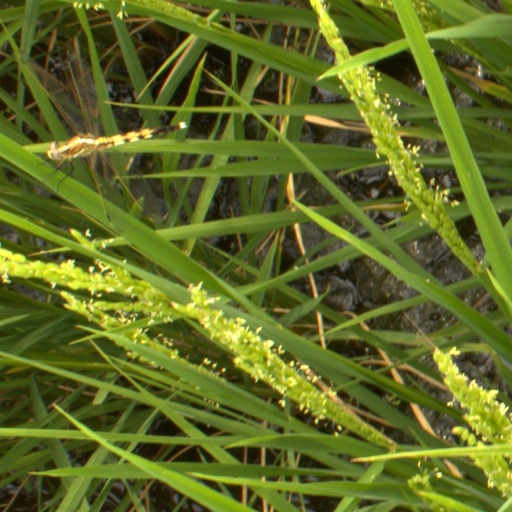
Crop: rice